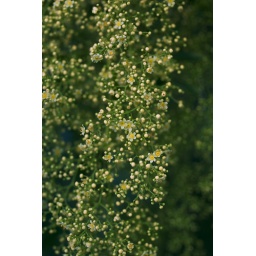
Species from ChileCommon street and landscaping tree in San Francisco